Statue of Liberty National Monument

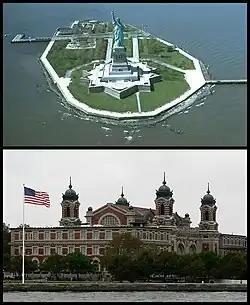

The Statue of Liberty National Monument is a United States national monument comprising Liberty Island and Ellis Island in the states of New Jersey and New York. It includes the 1886 Statue of Liberty ("Liberty Enlightening the World") by sculptor Frédéric Auguste Bartholdi and the Statue of Liberty Museum, both situated on Liberty Island, as well as the former immigration station at Ellis Island, which includes the Ellis Island Immigrant Hospital.